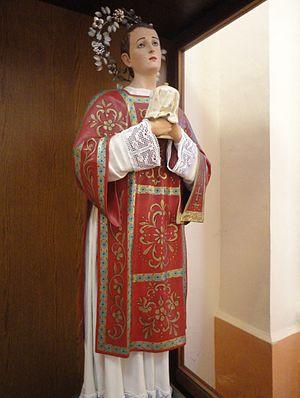
Danacte ou Danax ou Saint Danacte, lecteur de l'Église d'Aulone en Illyrie, martyr ; fêté le 16 janvier.